Describe the emotion expressed in this image:  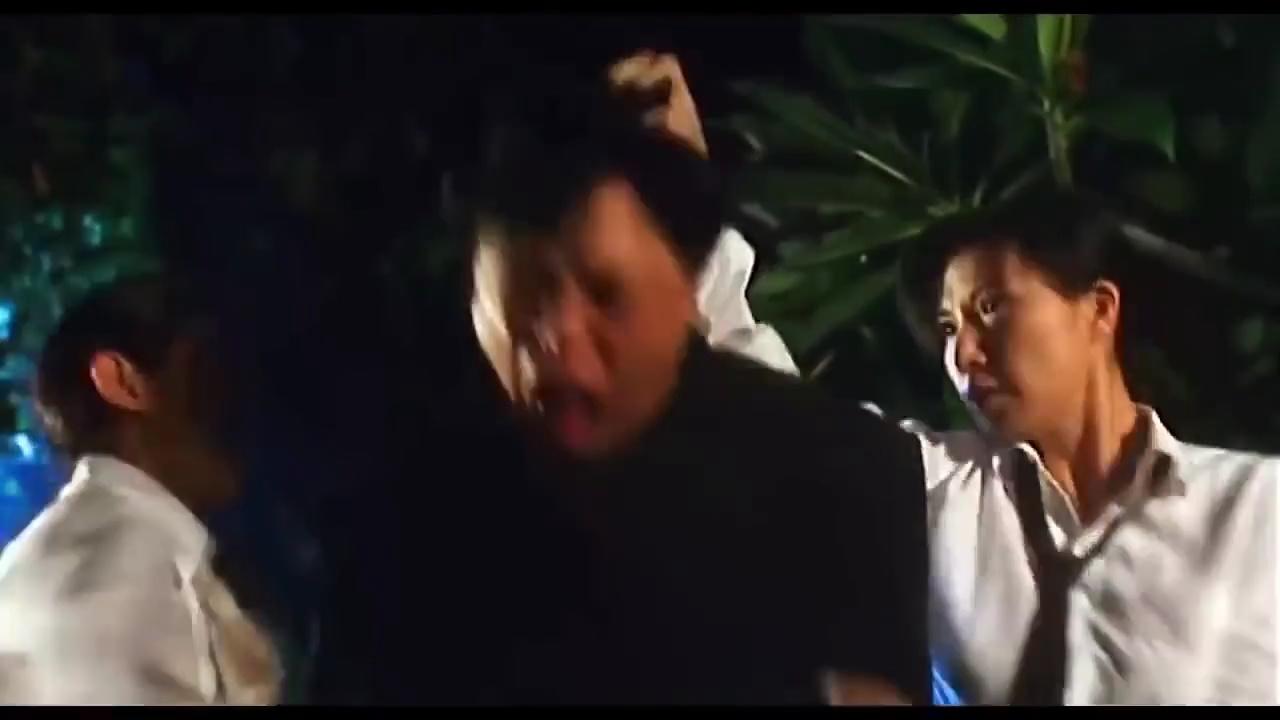
This person displays Pain, valence and arousal with low intensity.